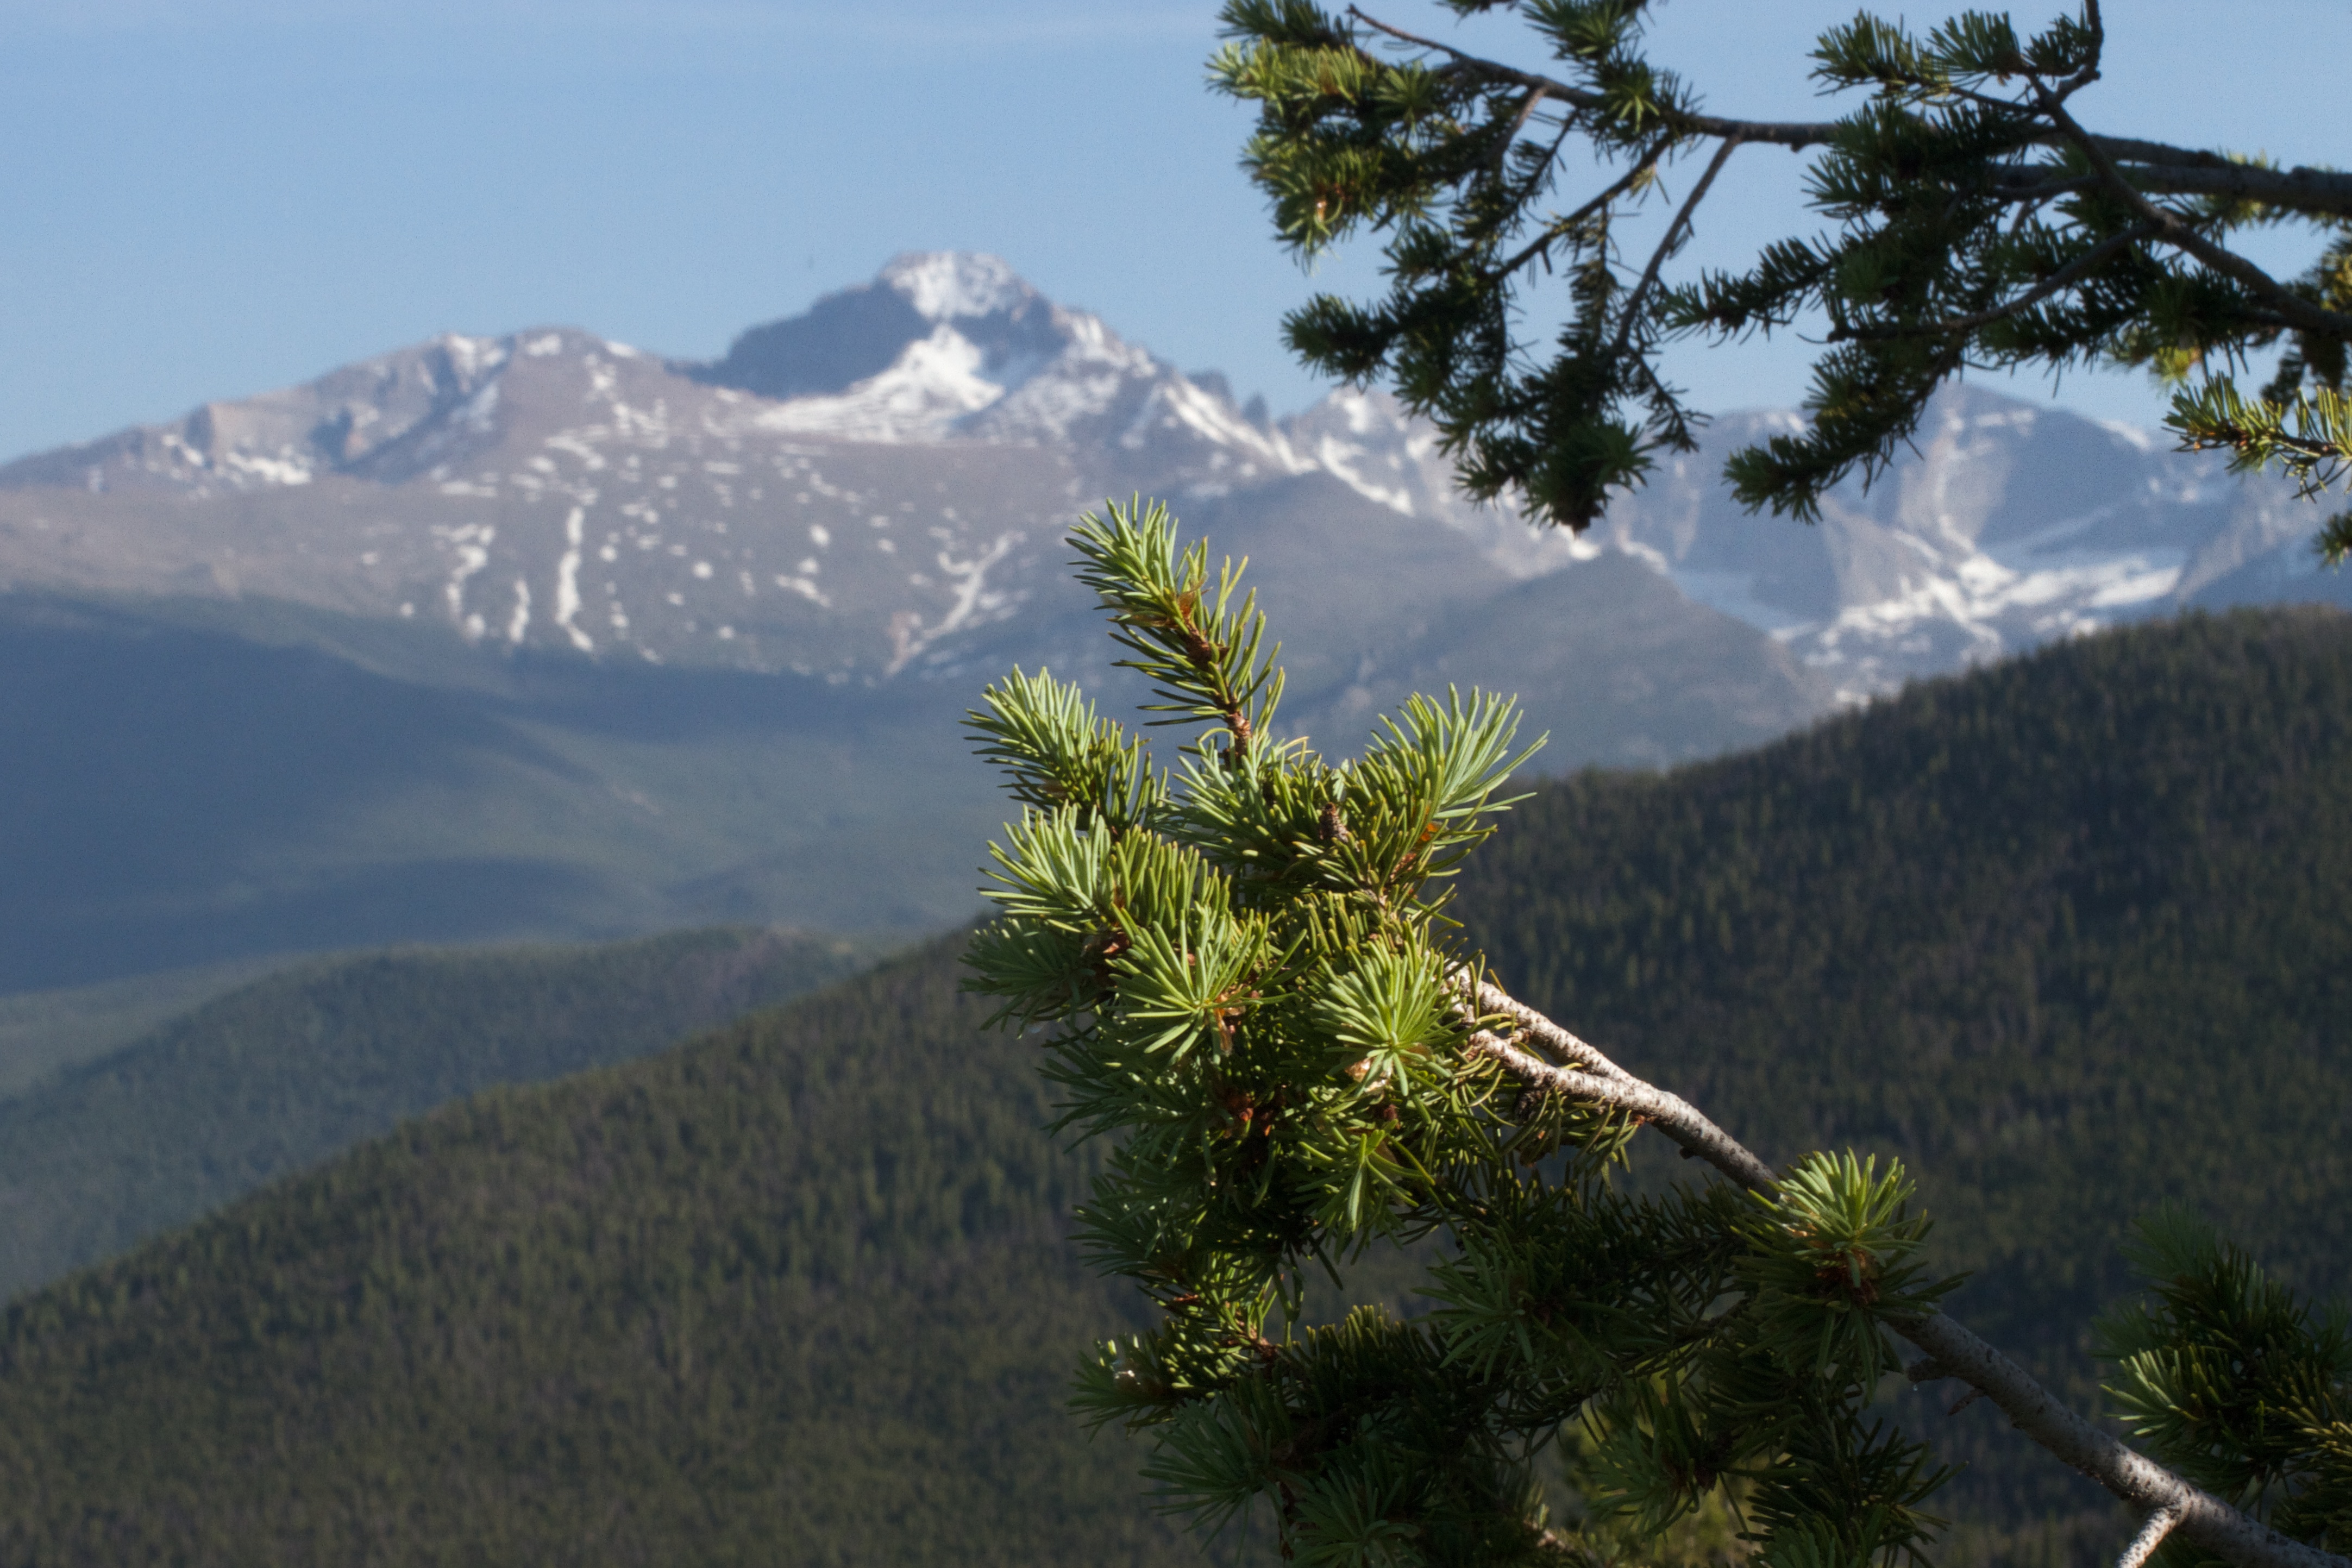
landscape, tree, forest, wilderness, mountain, hill, lake, valley, mountain range, terrain, fir, ridge, spruce, alps, plateau, habitat, ecosystem, landform, mountain pass, biome, natural environment, geographical feature, atmospheric phenomenon, woody plant, mountainous landforms, temperate coniferous forest